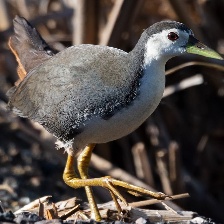
Species: WHITE BREASTED WATERHEN
Scientific name: AMAURORNIS PHOENICURUS
ImageNet parent category: european_gallinule